Charitable organization

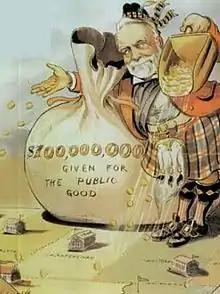
Andrew Carnegie's philanthropy. "Puck" magazine cartoon by Louis Dalrymple, 1903.

There was strong growth in municipal charities. The Brougham Commission led to the Municipal Corporations Act 1835, which reorganized multiple local charities by incorporating them into single entities under supervision from the local government.